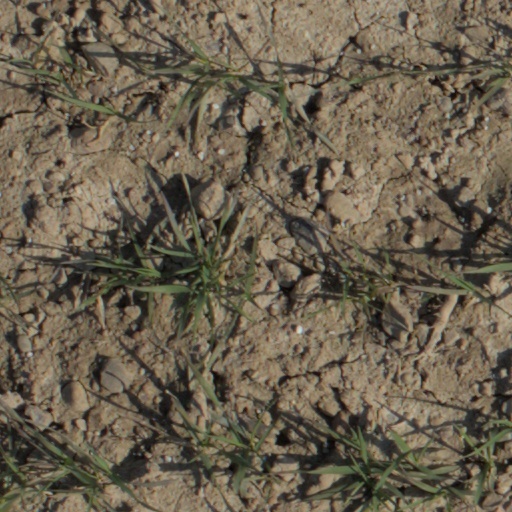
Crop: wheat